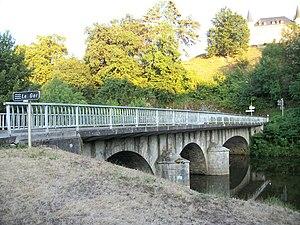
Le pont sur le Ger
Pointis-Inard est une commune française située dans le département de la Haute-Garonne, en région Occitanie.